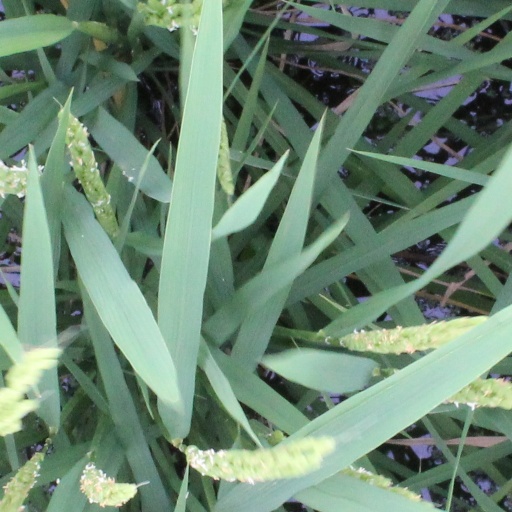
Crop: rice